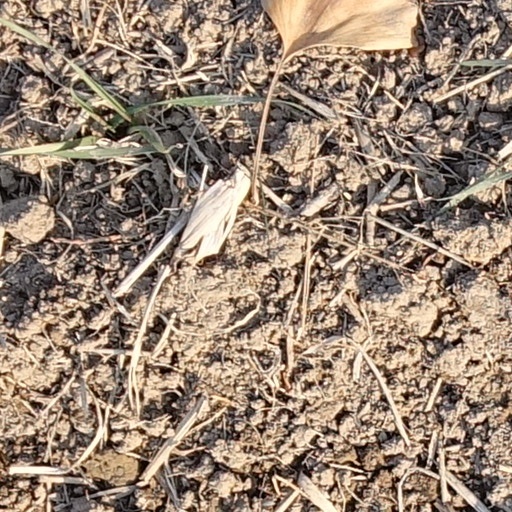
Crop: wheat